Answer in natural language. Considering the relative positions, is black rectangular countertop above or below brown square dining table? Choose between the following options: below or above
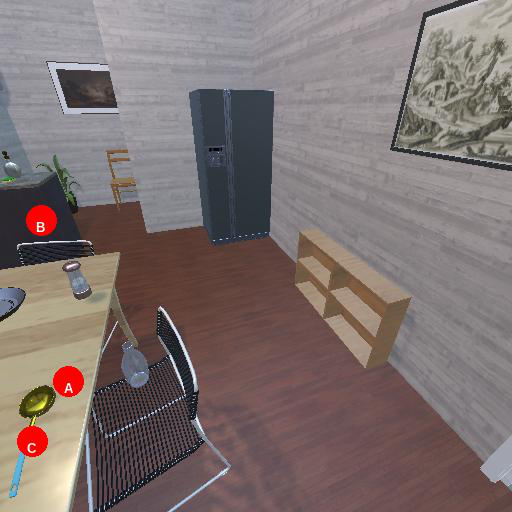
<answer>above</answer>